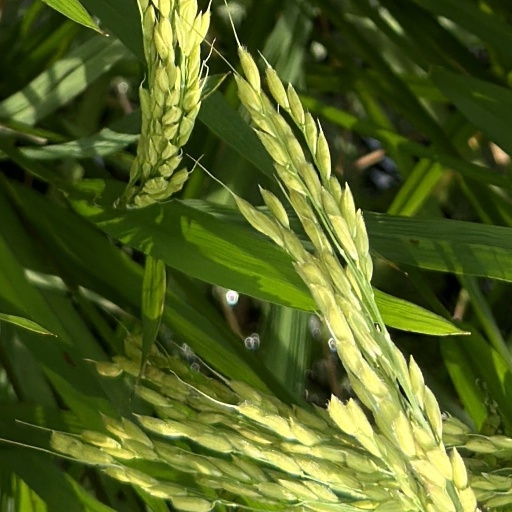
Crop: rice